Station wagon

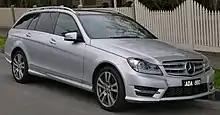
2014 Mercedes-Benz C Class station wagon

Jaguar produced the X-Type as an estate during the early 2000s, while the larger XF Sportbrake, produced from 2012, and the second generation, were available estate body style. The first generation had a 'floating roof' appearance as its D-pillars were blended with the rear and side windows to make it look like glass. The XFR-S was available with a 5.0 L supercharged V8, while the latter generation's most powerful engine was a 3.0 L supercharged V6.